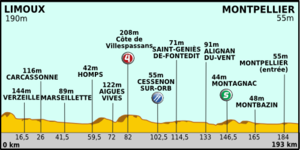
La 15ᵉ étape du Tour de France 2011 s'est déroulée le dimanche 17 juillet 2011. Elle est partie de Limoux et arrivée à Montpellier. C'est le Britannique Mark Cavendish qui a remporté l'étape, sa quatrième victoire dans ce Tour de France. Le Français Thomas Voeckler garde la tête du classement général.